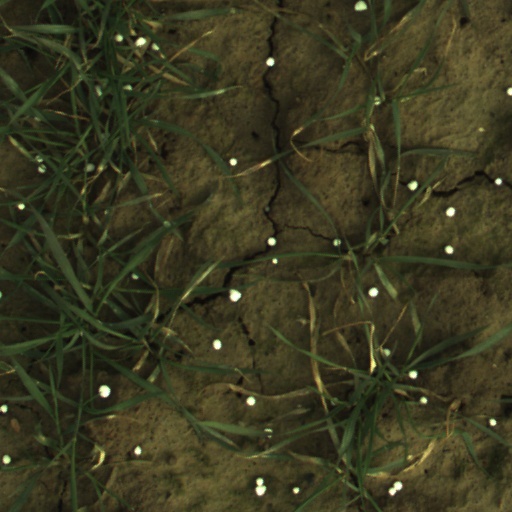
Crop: wheat